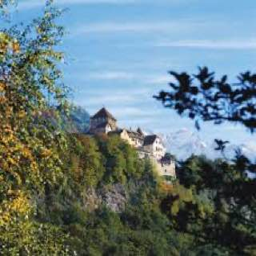
Vaduz Castle